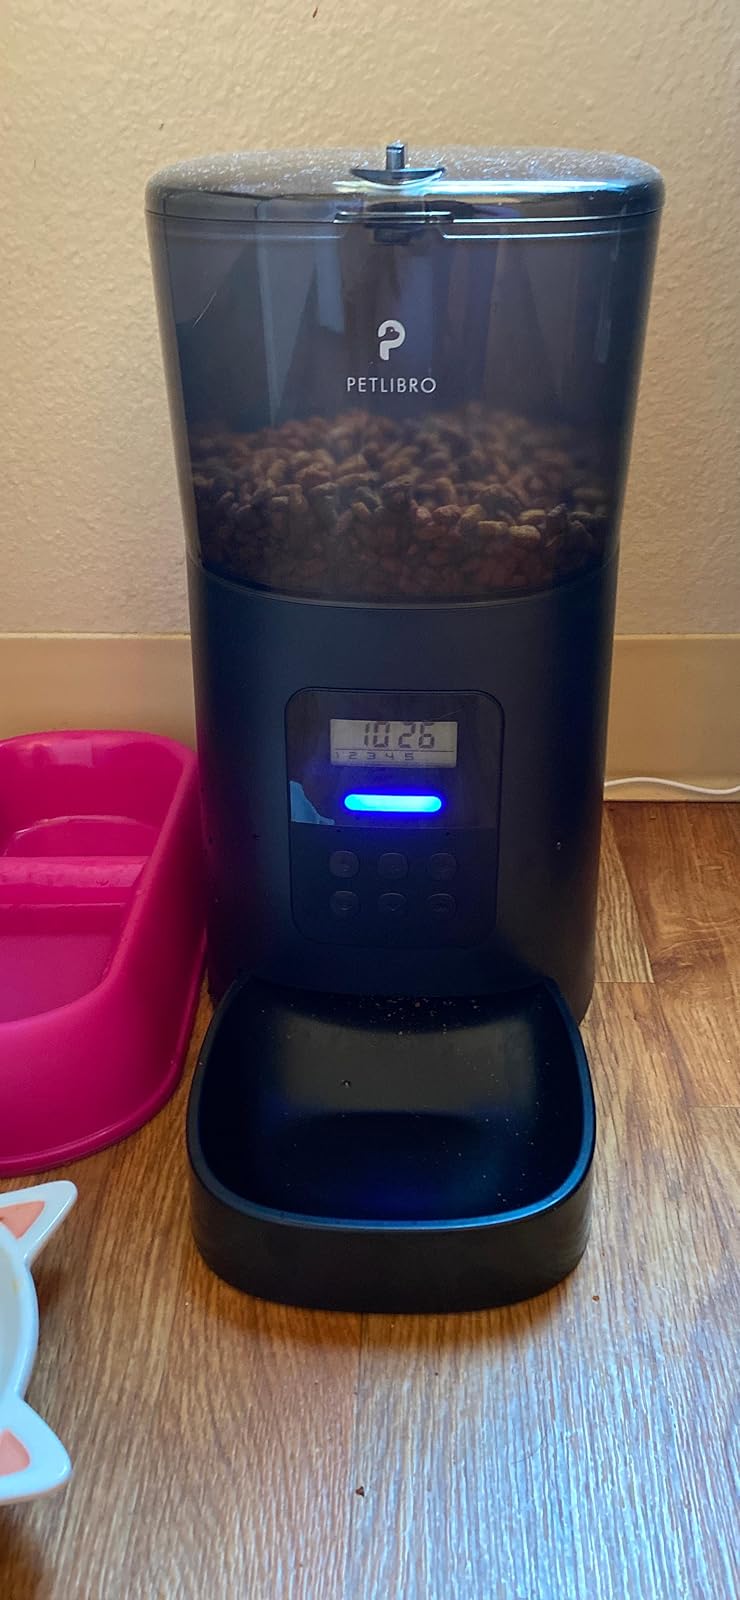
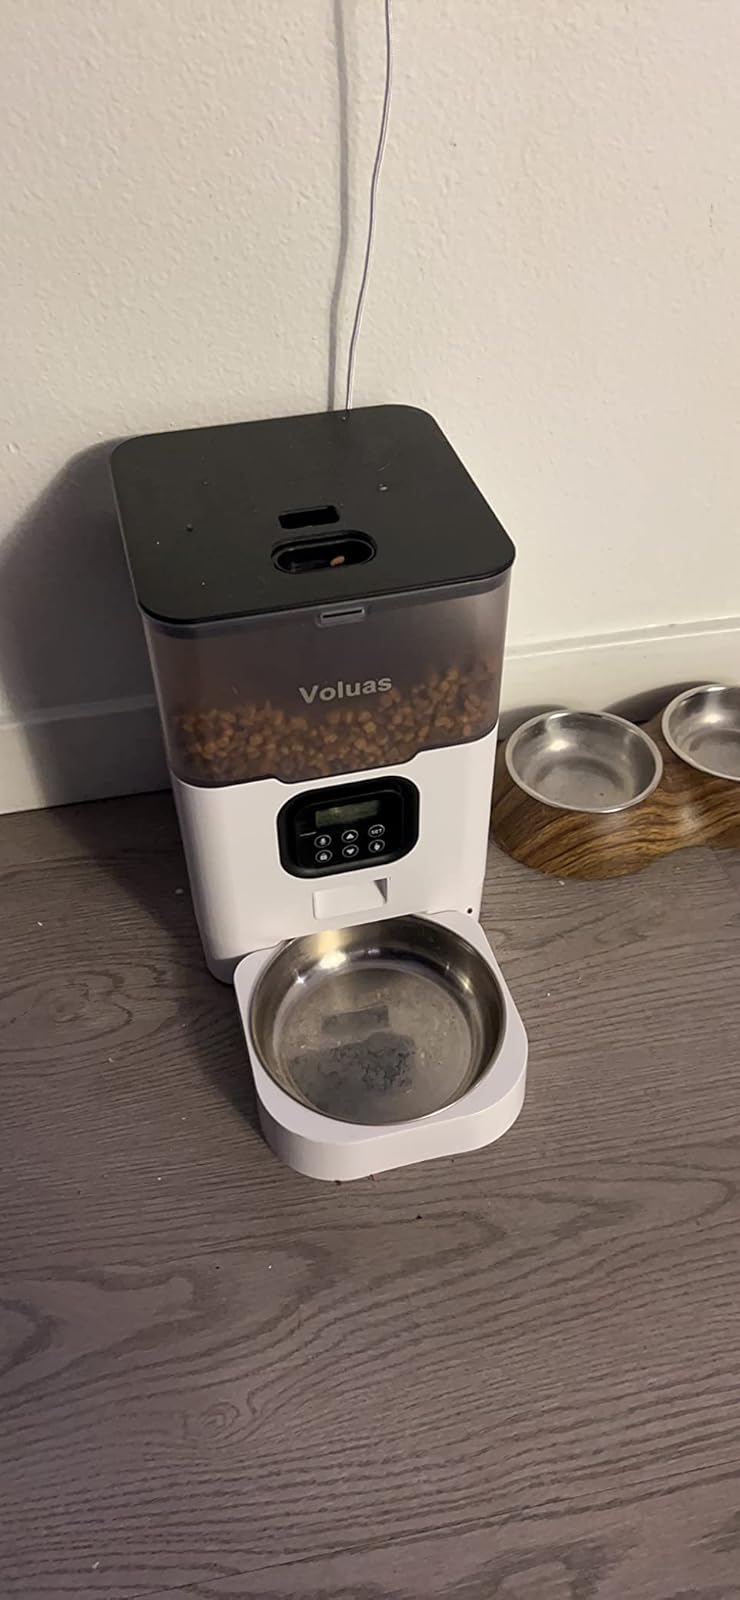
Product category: items_feeder
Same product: no